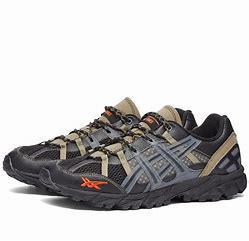
Brand: Asics
Model: Gel Sonoma 15 50